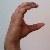
The image shows a hand gesture representing the letter 'C' in Indian Sign Language.